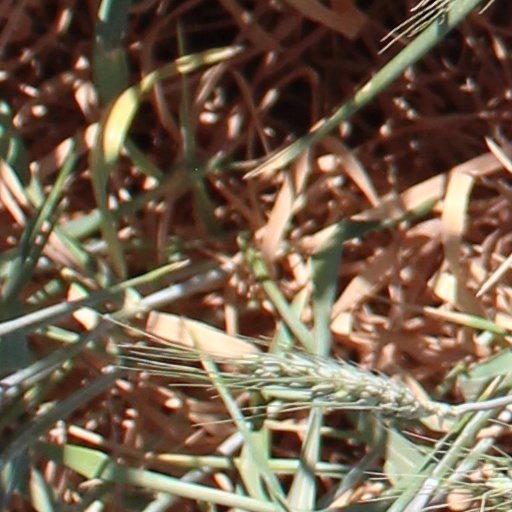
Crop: wheat